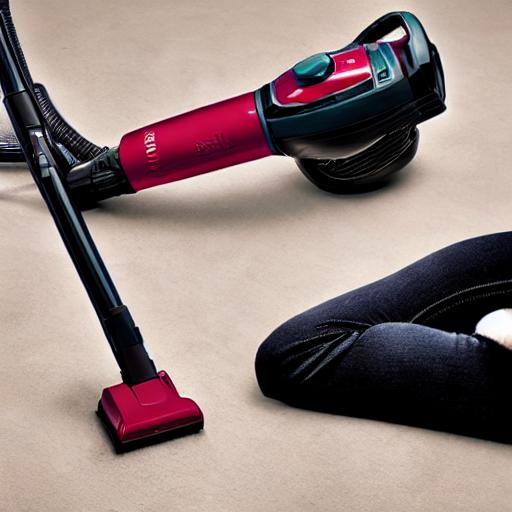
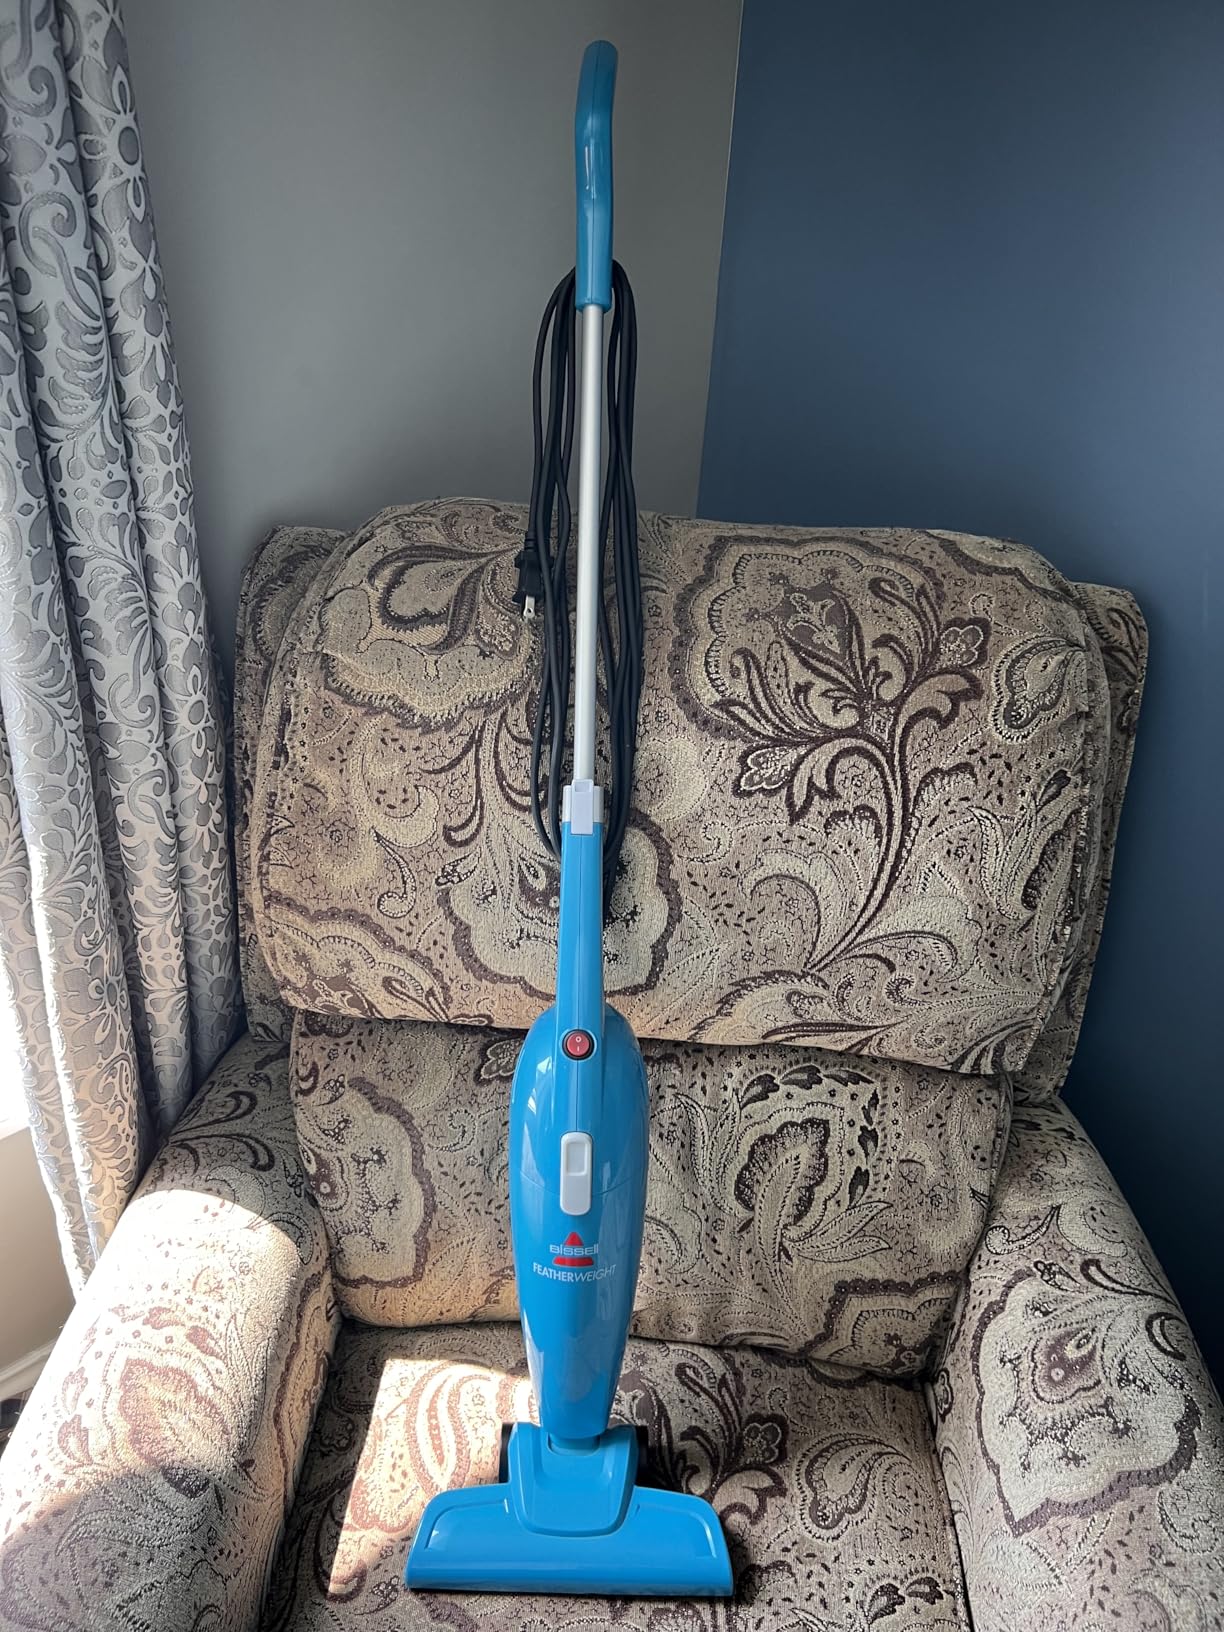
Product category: items_vacuum
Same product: no